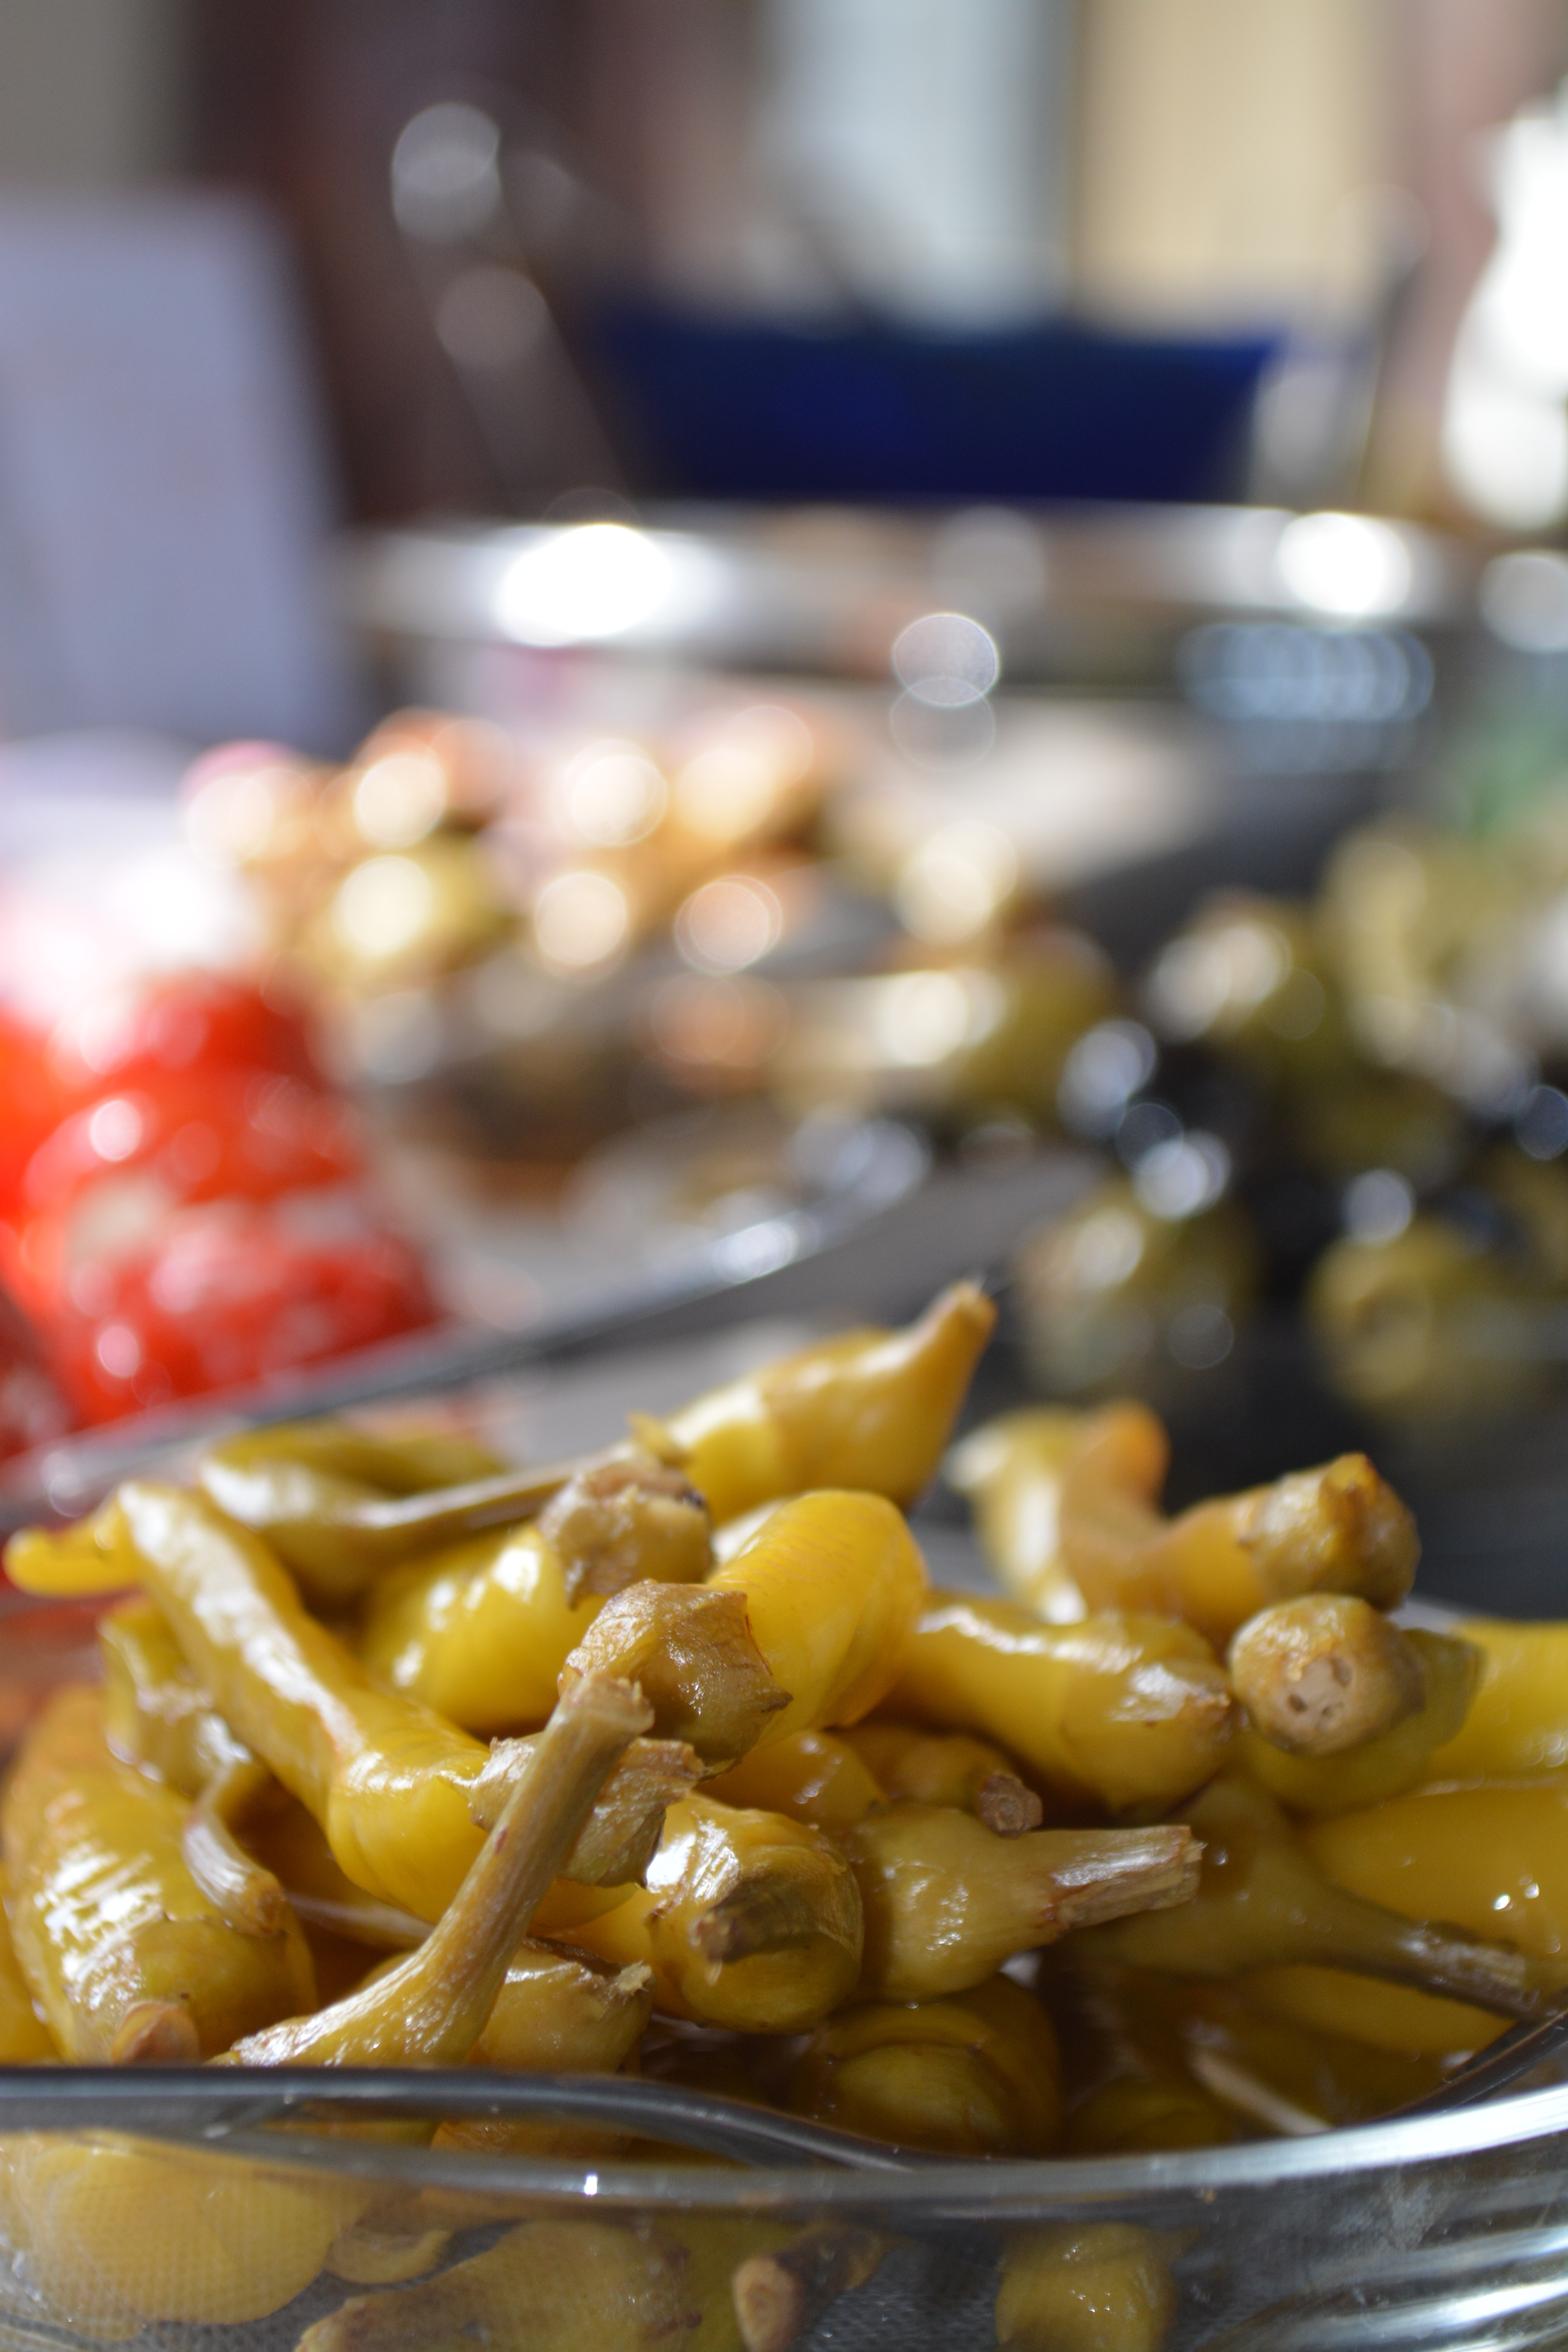
dish, meal, food, green, produce, vegetable, eat, cuisine, shell, pepperoni, anti pasti